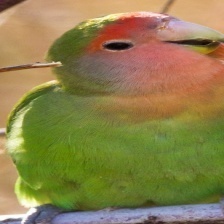
Species: ROSY FACED LOVEBIRD
Scientific name: AGAPORNIS ROSEICOLLIS